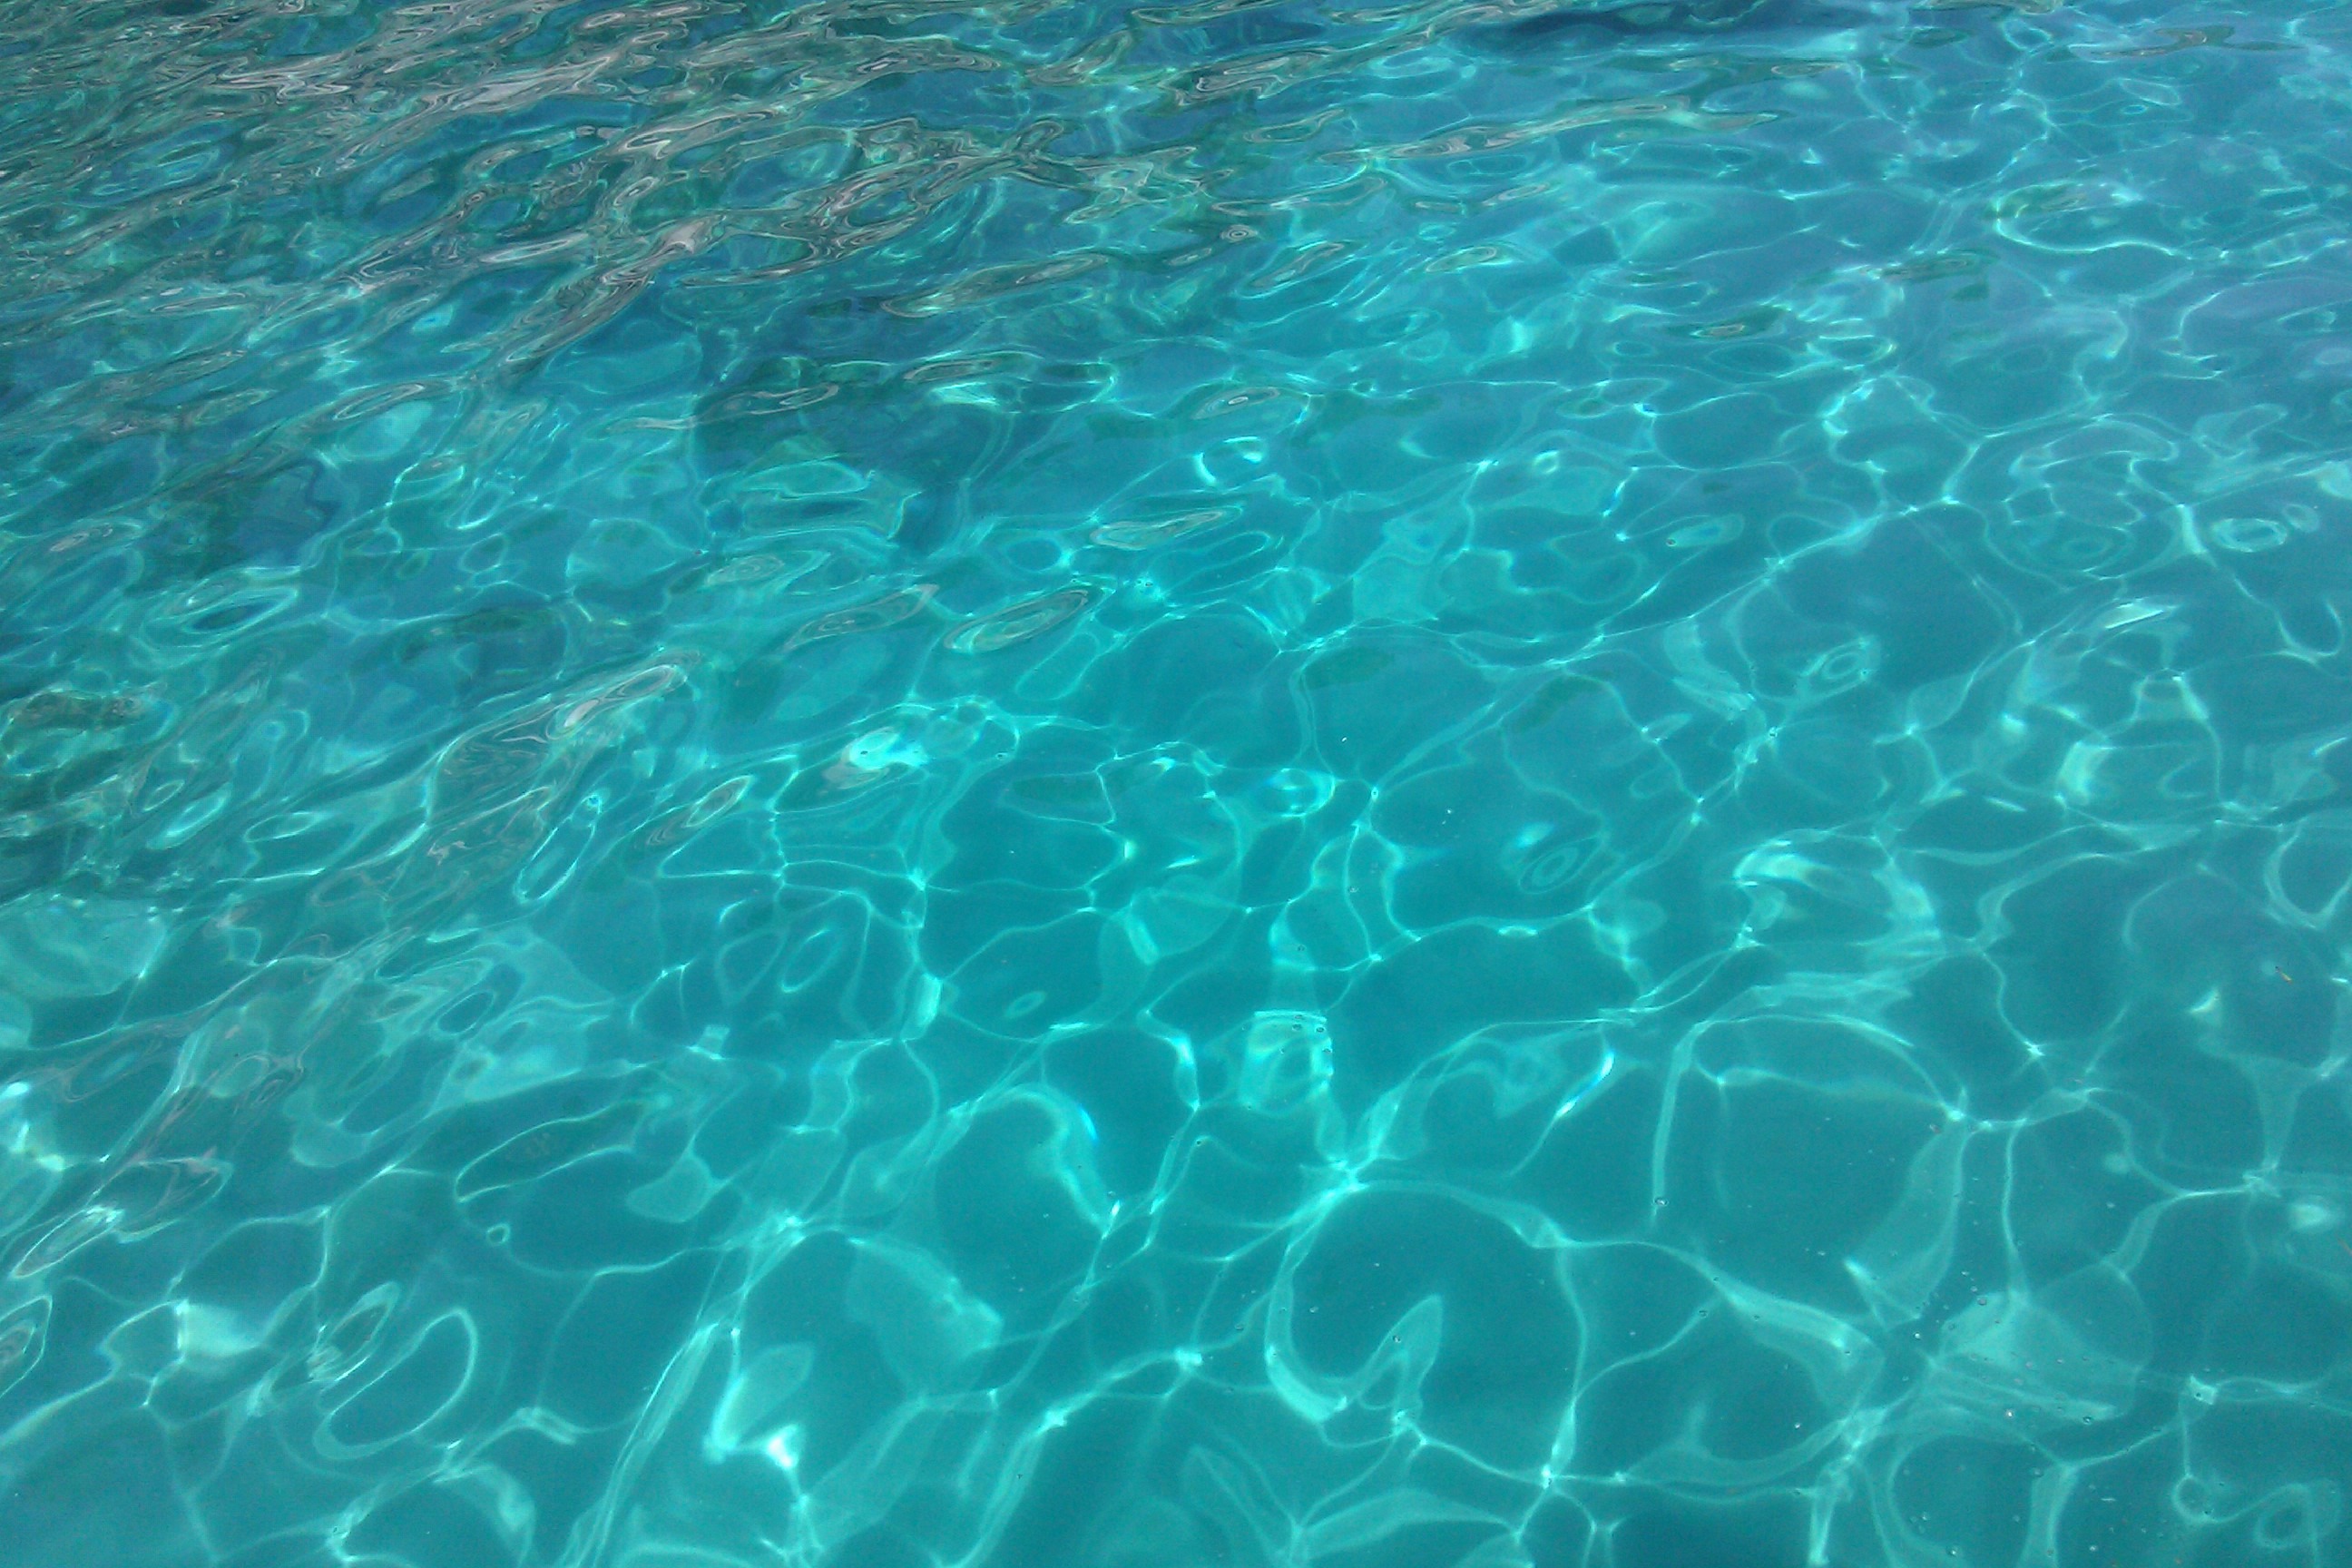
beach, sea, water, ocean, underwater, biology, blue, fish, coral reef, reef, marine biology